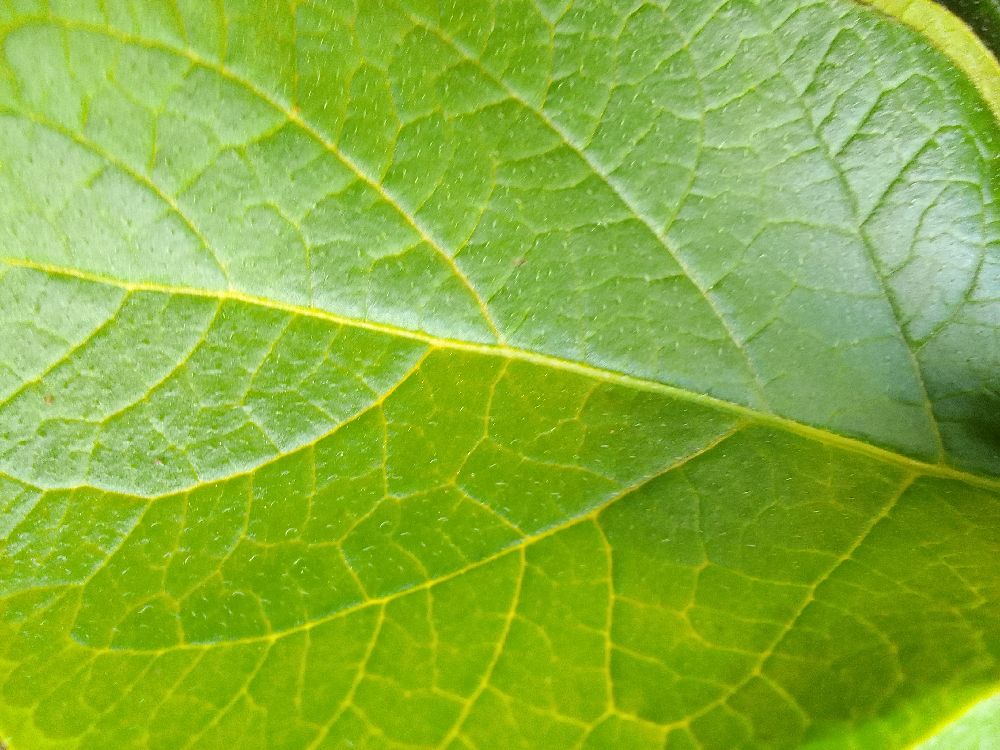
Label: Healthy